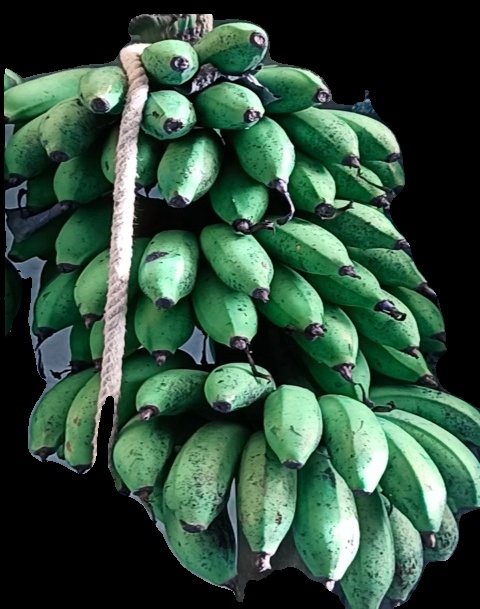
Variety: rasbale
Grade: grade2